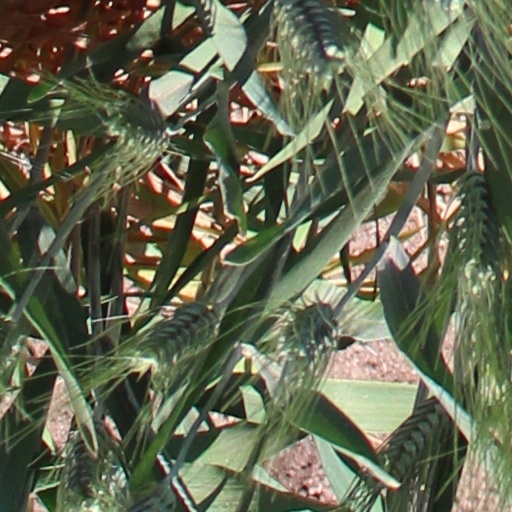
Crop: wheat